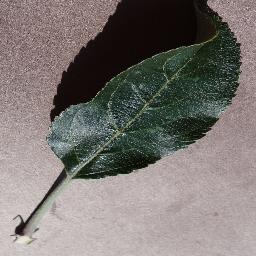
Label: Apple___healthy